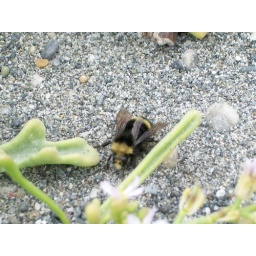
It was just chilling on the sand so I laid down and got all in its face taking pictures.